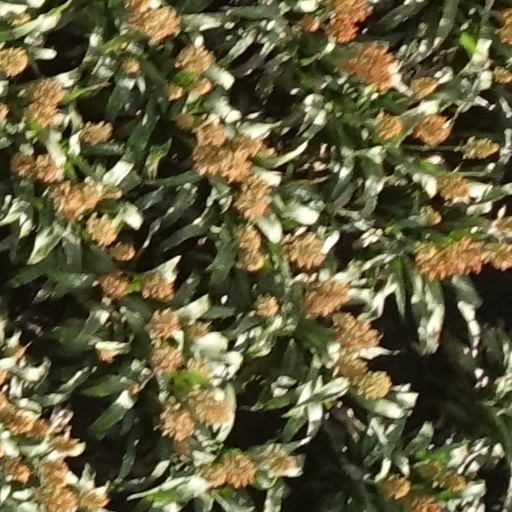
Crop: sorghum